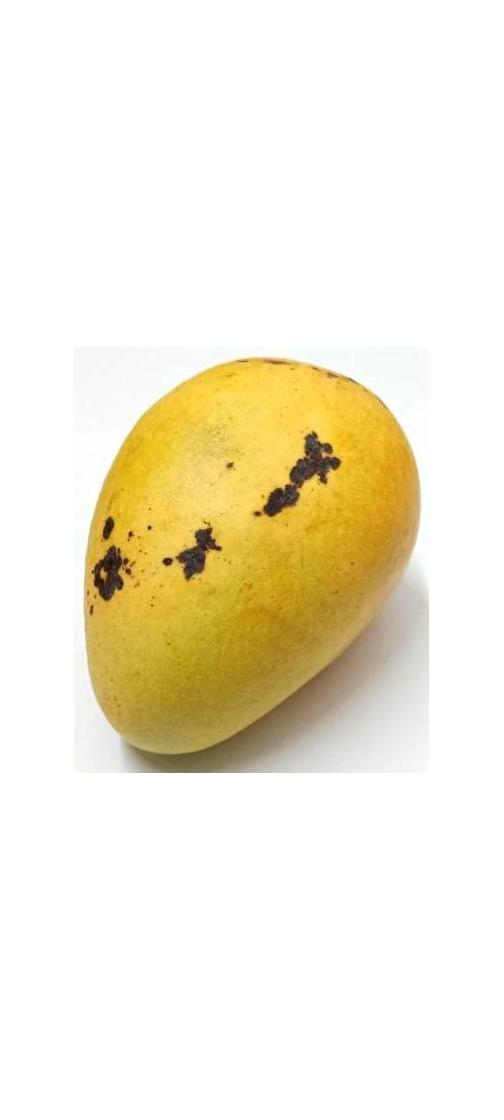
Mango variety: Bari-11